Columbia Glacier (Alaska)

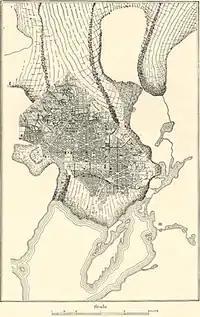
An illustration of Columbia Glacier in 1910, with the District of Columbia overlaid for scale comparisons

The glacier twists its way through western Alaska's Chugach Mountains. The bald streak at the bottom of the mountains, called the trimline, shows this glacier has lost of thickness. It has also retreated since that measurement was taken.